Kinney Octagon Barn

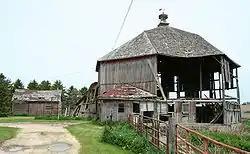
Kinney Octagon Barn in 2010 from the south

The Kinney Octagon Barn was a historic agricultural building located just north of Burr Oak, Iowa, United States. Lorenzo Coffin was a stock breeder and the farm editor of the "Fort Dodge Messenger". He is thought to have built the first round barn in Iowa in 1867. The modified hip roof and heavy timber construction of this barn, built in 1880, suggests that it was a Coffin-type octagon barn. It was added to the National Register of Historic Places on November 19, 1986. It has subsequently been torn down.